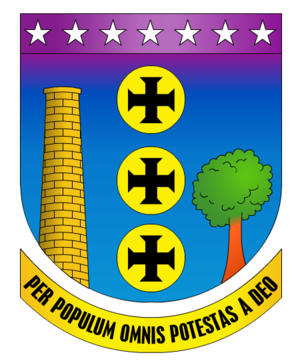
Contagem est une ville brésilienne du centre de l'État du Minas Gerais. Sa population était estimée à 603 442 habitants en 2010. La municipalité s'étend sur 194 km².